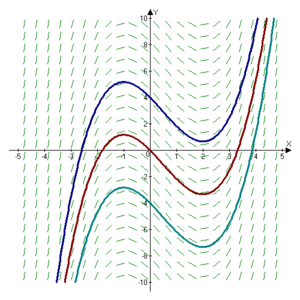
Linjeelement
Linjeelementer hørende til differentialligningen f'(x)=x2-x-2. Koordinatsystemets førsteakse er x og andenaksen er f(x). Løsningskurver skal tegnes så de forløber tangentielt til linjeelementerne. Tre vilkårlige løsningskurver er således indtegnet.
Et linjeelement er en kort stump af en differentiallignings løsningskurve; ved at tegne flere linjeelementer kan man danne et overblik over løsningskurver. Tegning af linjeelementer kan man i matematisk analyse benytte til at finde løsninger til differentialligninger.